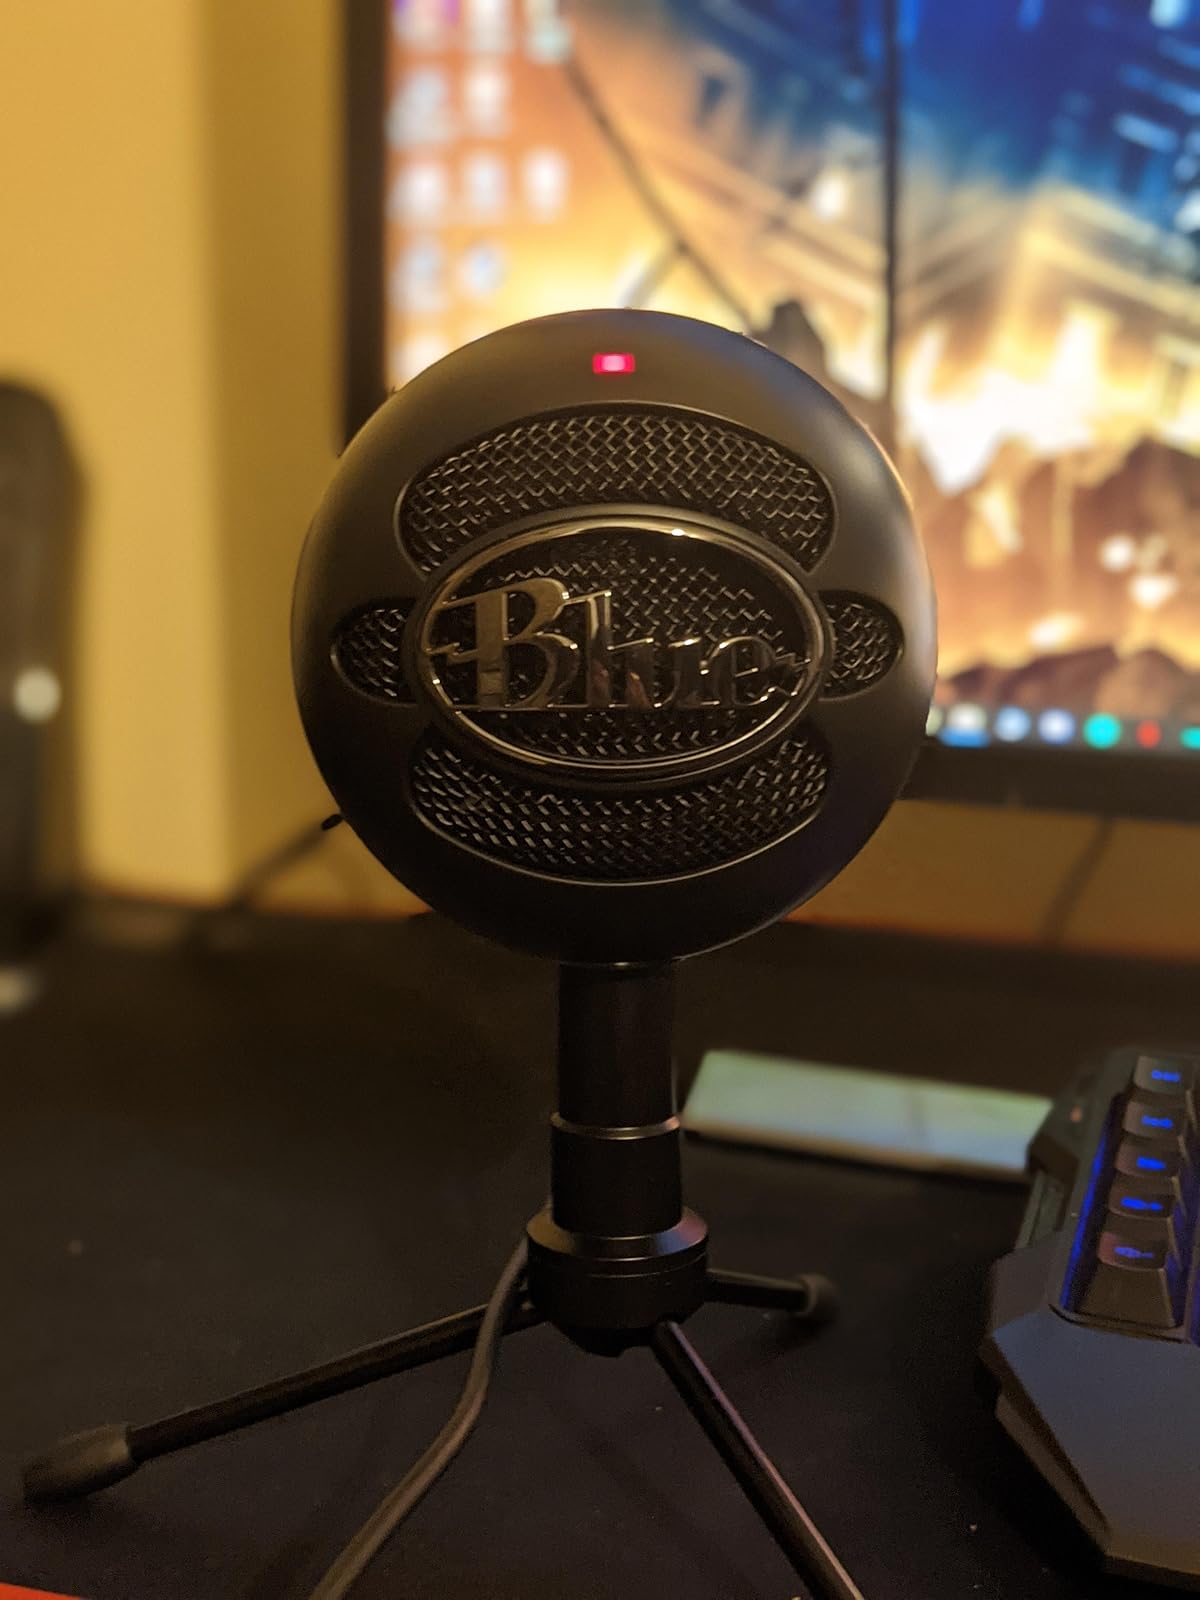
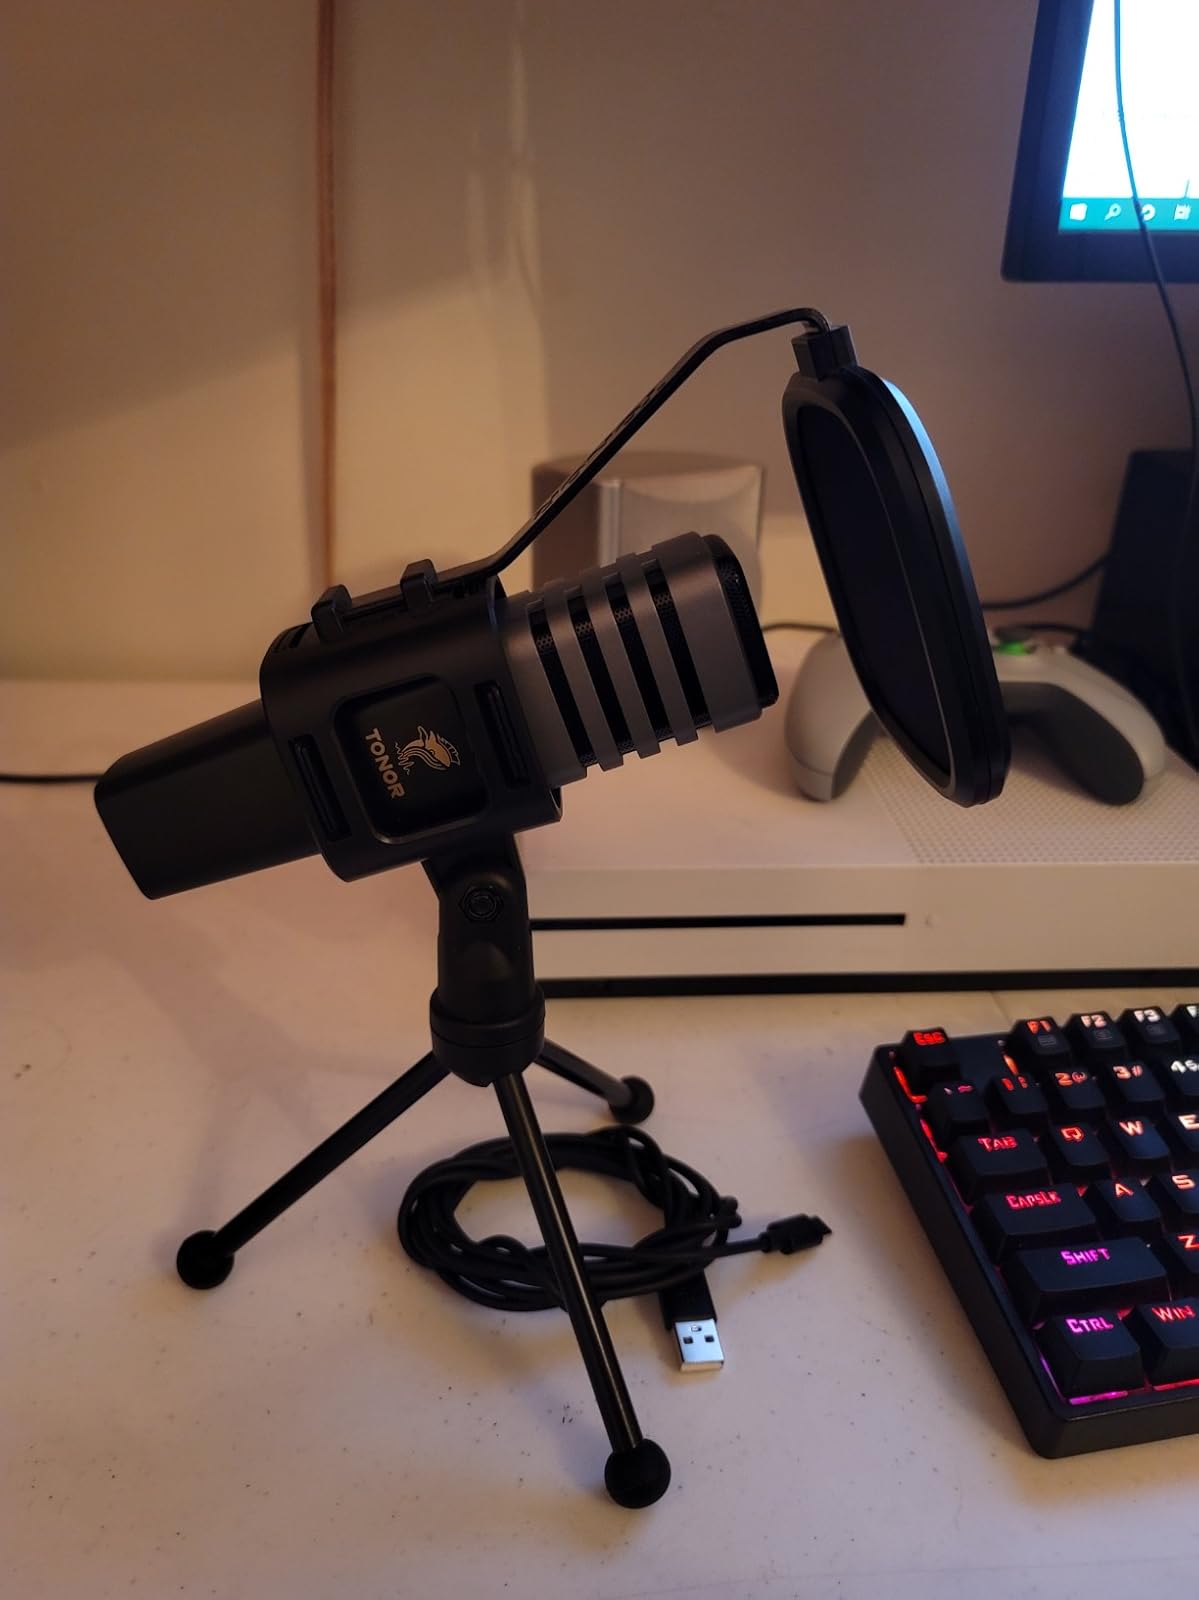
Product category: microphone
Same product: no